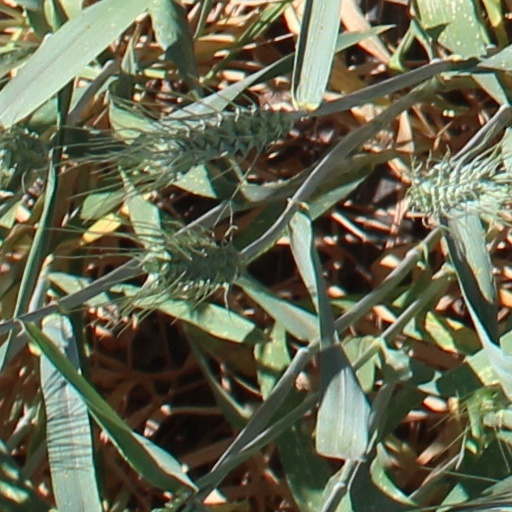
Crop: wheat